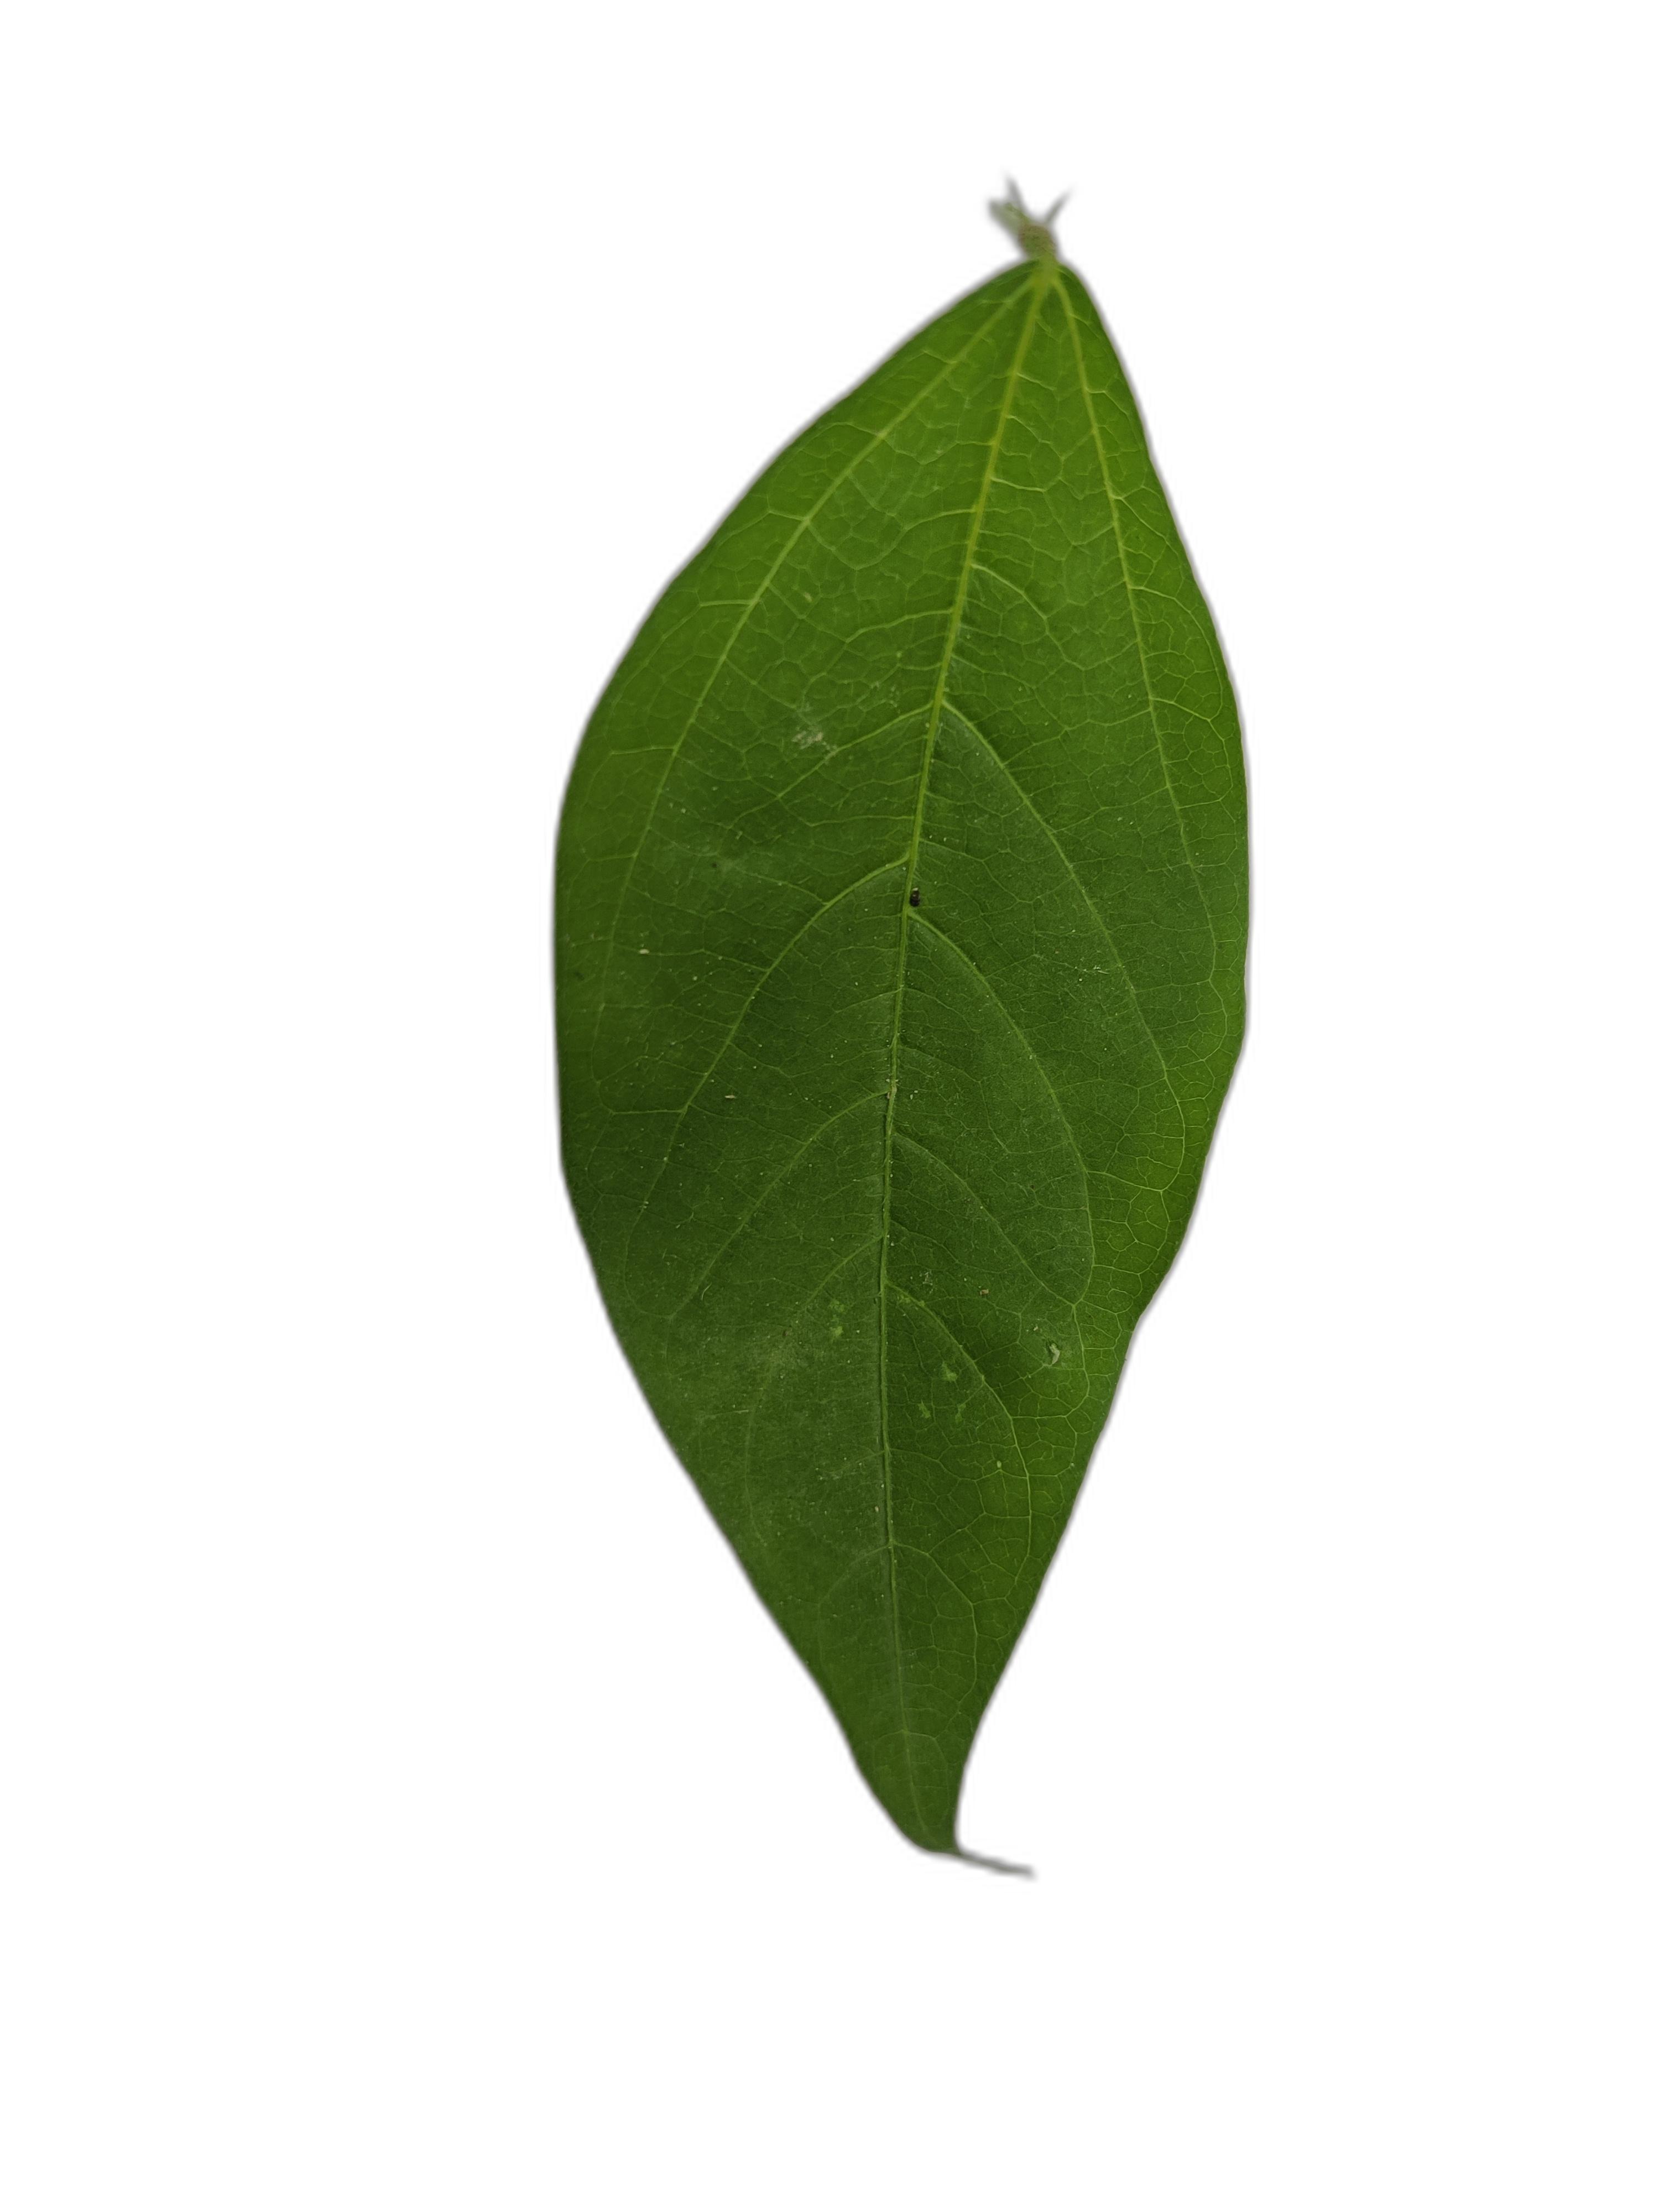
Label: Healthy